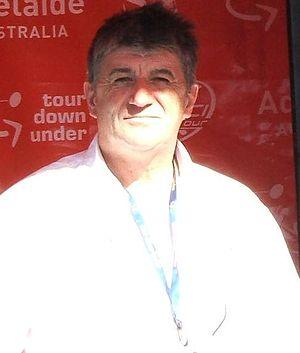
Bruno Vicino est un coureur cycliste et directeur sportif italien. Il est actuellement directeur sportif de l'équipe UAE Abu Dhabi.